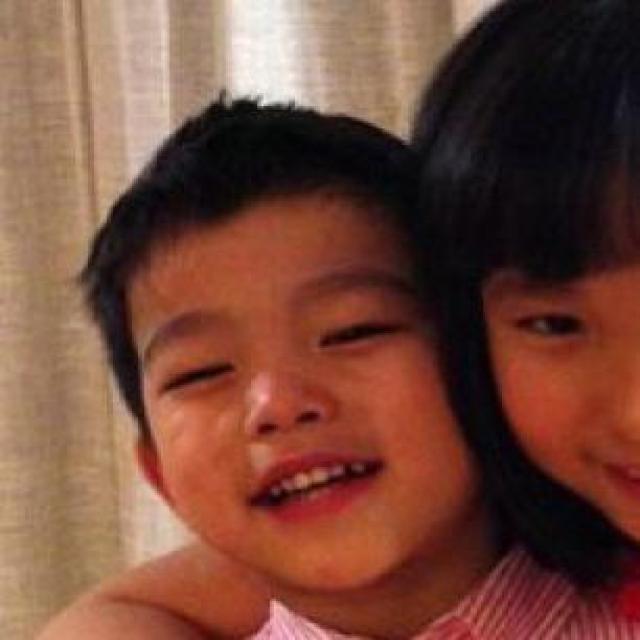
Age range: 0-12